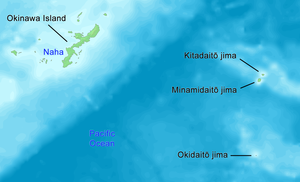
Kitadaitō-jima est une des îles Daitō dans l'archipel Nansei au Japon en mer des Philippines.
Minamidaitō-jima est une île de l'archipel Daitō dans l'archipel Nansei au Japon en mer des Philippines.
Okidaitō-jima, autrefois appelée Rasa, est une île de la mer des Philippines qui fait partie des îles Daitō, dans l'archipel Nansei au Japon.
L'archipel Daitō, ou îles Daitō, est un groupe d'îles de la mer des Philippines situé au sud-ouest du Japon. Il et est rattaché à la préfecture d'Okinawa.